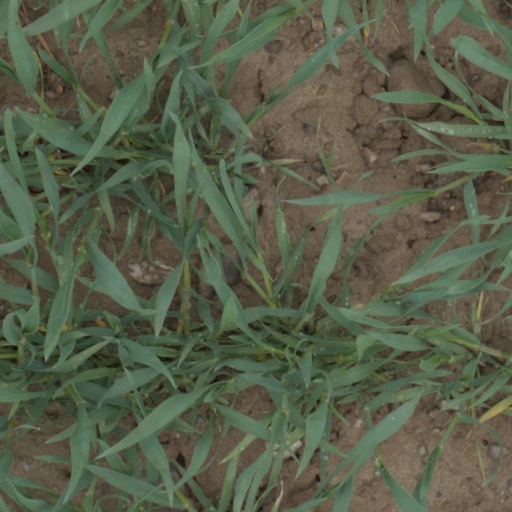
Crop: wheat